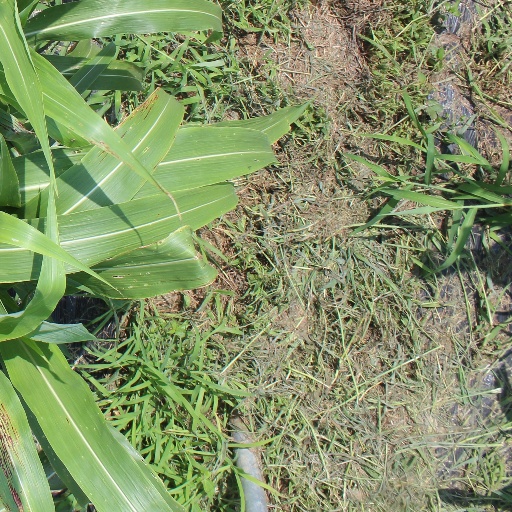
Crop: sorghum